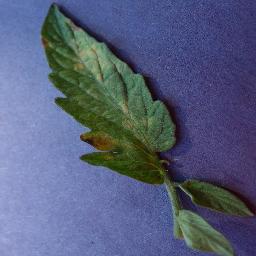
Label: Tomato___Leaf_Mold